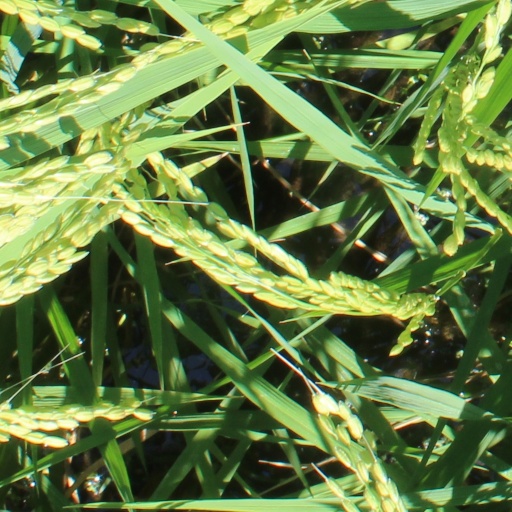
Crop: rice